John Moutray

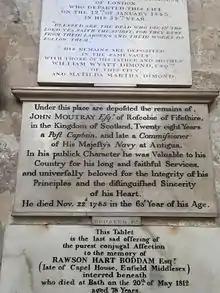
John Moutray Epitaph in Bath Abbey

Under this place are deposited the remains of John Moutray Esq of Roscobie in Fifeshire in the Kingdom of Scotland twenty eight years a post captain and late a Commissioner of His Majesty's Navy in Antigua. In his public character he was valuable to his country for his long and faithful services and universally beloved for the integrity of his principles and the distinguished sincerity of his heart. He died 22 Nov 1785 in the 63rd year of his age".